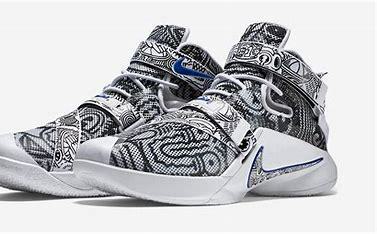
Brand: Nike
Model: Lebron 9